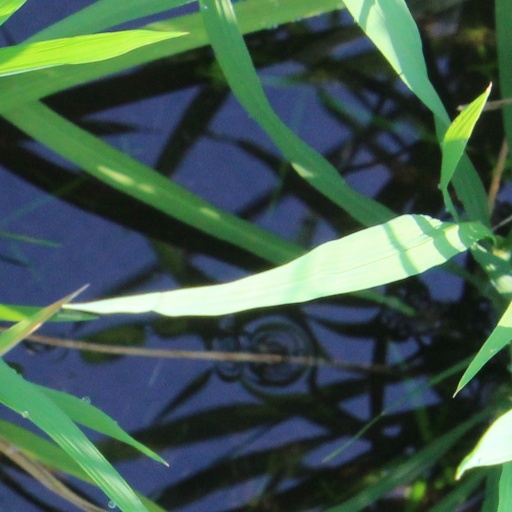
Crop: rice